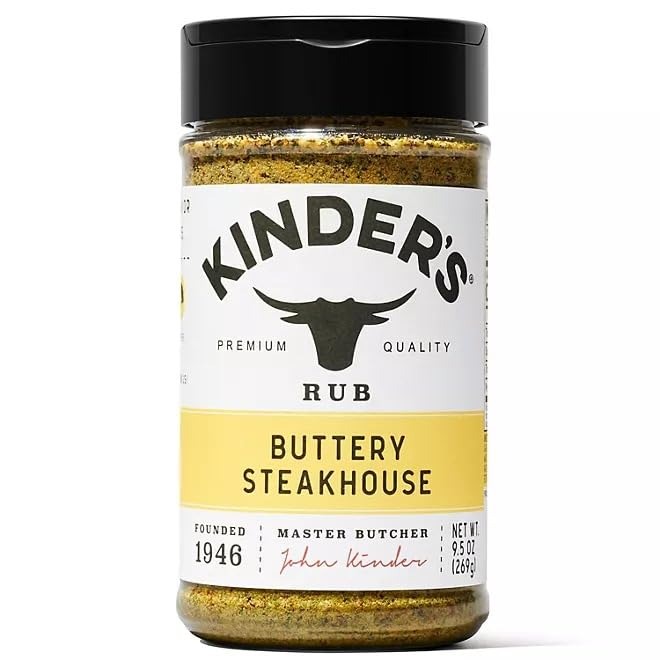
Item Name: Buttery Steakhouse Seasoning 9ozKlNDERS
Bullet Point 1: Real dairy butter blended with cracked pepper and steakhouse herbs and spices.
Bullet Point 2: Perfect for steak, chicken and seafood.
Bullet Point 3: Dual opening on lid for easy measuring or sprinkling
Bullet Point 4: Gluten free, and no added MSG
Product Description: Introducing the perfect seasoning blend that takes your dishes to the next level. This 9oz bottle of Buttery Steakhouse Seasoning combines rich, savory flavors with a hint of buttery goodness, perfect for enhancing the taste of your favorite meats, vegetables, and more. Ideal for grilling, roasting, or even sprinkling on popcorn, this seasoning brings out a mouthwatering blend of herbs and spices that elevate every bite. Whether you're cooking up a juicy steak, chicken, or hearty vegetables, this blend will add an irresistible burst of flavor to your meals.
Value: 9.0
Unit: Ounce

Price: 5.23